Incidents in the Rue Laugier

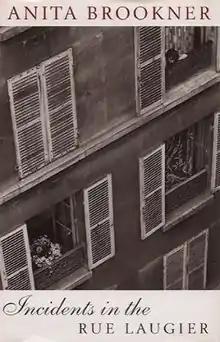
First edition (UK)

Incidents in the Rue Laugier is a novel by Anita Brookner, published in 1995 by Jonathan Cape in the UK and by Random House in the USA. In 1996 Penguin Books brought out the paperback edition.